Presidency of Corazon Aquino

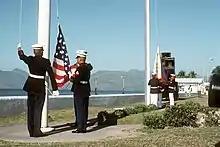
The American Flag is lowered and Philippine flag is raised during turnover of Naval Station Subic Bay.

On June 15, 1991, Mount Pinatubo, just from Subic Bay, exploded with a force 8 times greater than the Mount St. Helens eruption. Day turned to night as volcanic ash blotted out the sun. Volcanic earthquakes and heavy rain, lightning and thunder from Typhoon "Yunya" passing over northern Luzon made Black Saturday a 36-hour nightmare. By the morning of June 16, when the volcano's fury subsided, Subic Bay, once one of the most beautiful and well-maintained Navy bases in the Pacific, lay buried under a foot of rain-soaked, sandy ash.